David Lynch

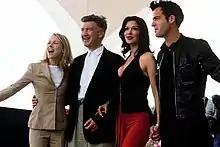
Lynch (second from left) at the 2001 Cannes Film Festival promoting "Mulholland Drive"

Lynch met the television producer Mark Frost and they started working together on a biopic of Marilyn Monroe based on Anthony Summers's book "The Goddess: The Secret Lives of Marilyn Monroe", but it never got off the ground. While talking in a coffee shop, Lynch and Frost had the idea of a corpse washing up on a lakeshore, and went to work on their third project, first called "Northwest Passage" and then "Twin Peaks" (1990–91). A drama set in an eponymous small Washington town where popular high school student Laura Palmer (Sheryl Lee) has been murdered, "Twin Peaks" featured FBI Special Agent Dale Cooper (MacLachlan) as the investigator trying to identify the killer, and discovering many of the townsfolk's secrets; Lynch said, "The project was to mix a police investigation with the ordinary lives of the characters." He later said, "[Mark Frost and I] worked together, especially in the initial stages. Later on we started working more apart." They pitched the series to ABC, which agreed to finance the pilot and eventually commissioned a season comprising seven episodes. Richard Corliss wrote: "Long before the series' April premiere, ecstatic critics were priming TV viewers to expect the unexpected. Lynch's two-hour pilot didn't disappoint. It was frantic and lugubrious in turn, a soap opera with strychnine. In one night, the show had hip America hooked."